Jesús Sucre

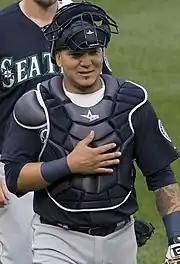
Sucre with the Mariners in 2014

Sucre was optioned to the Triple-A Tacoma Rainiers on March 11, 2014. He was called back up to the Seattle Mariners on July 8, upon the release of John Buck to serve as the backup catcher to Mike Zunino.